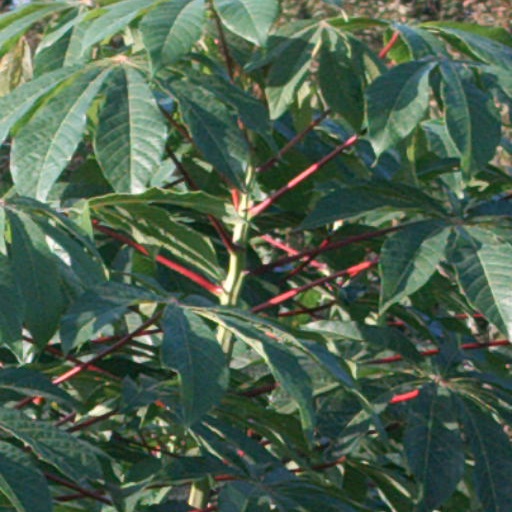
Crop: cassava